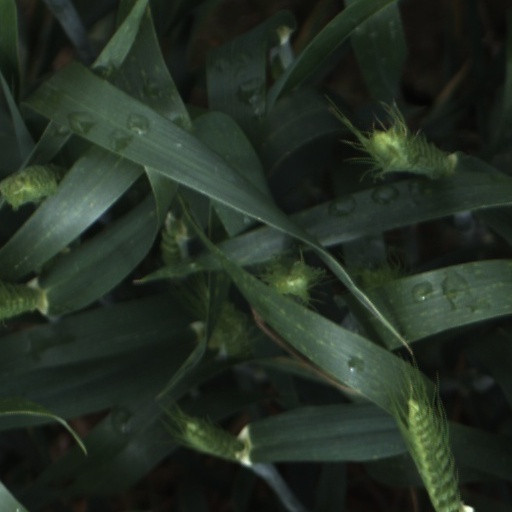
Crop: wheat